Georgia within the Russian Empire

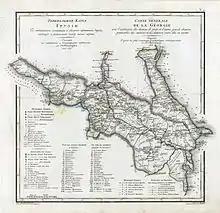
General map of Georgia by Colonel V.P. Piadyshev, 1823

By the 15th century, the Christian Kingdom of Georgia had become fractured into a series of smaller states which were fought over by the two great Muslim empires in the region, Ottoman Turkey and Safavid Persia. The Peace of Amasya of 1555 formally divided the lands of the south Caucasus into separate Ottoman and Persian spheres of influence. The Georgian Kingdom of Imereti and Principality of Samtskhe, as well as the lands along the Black Sea coast to its west were accorded to the Ottomans. To the east, the Georgian kingdoms of Kartli and Kakheti and various Muslim potentates along the Caspian Sea coast were subsumed under Persian control.